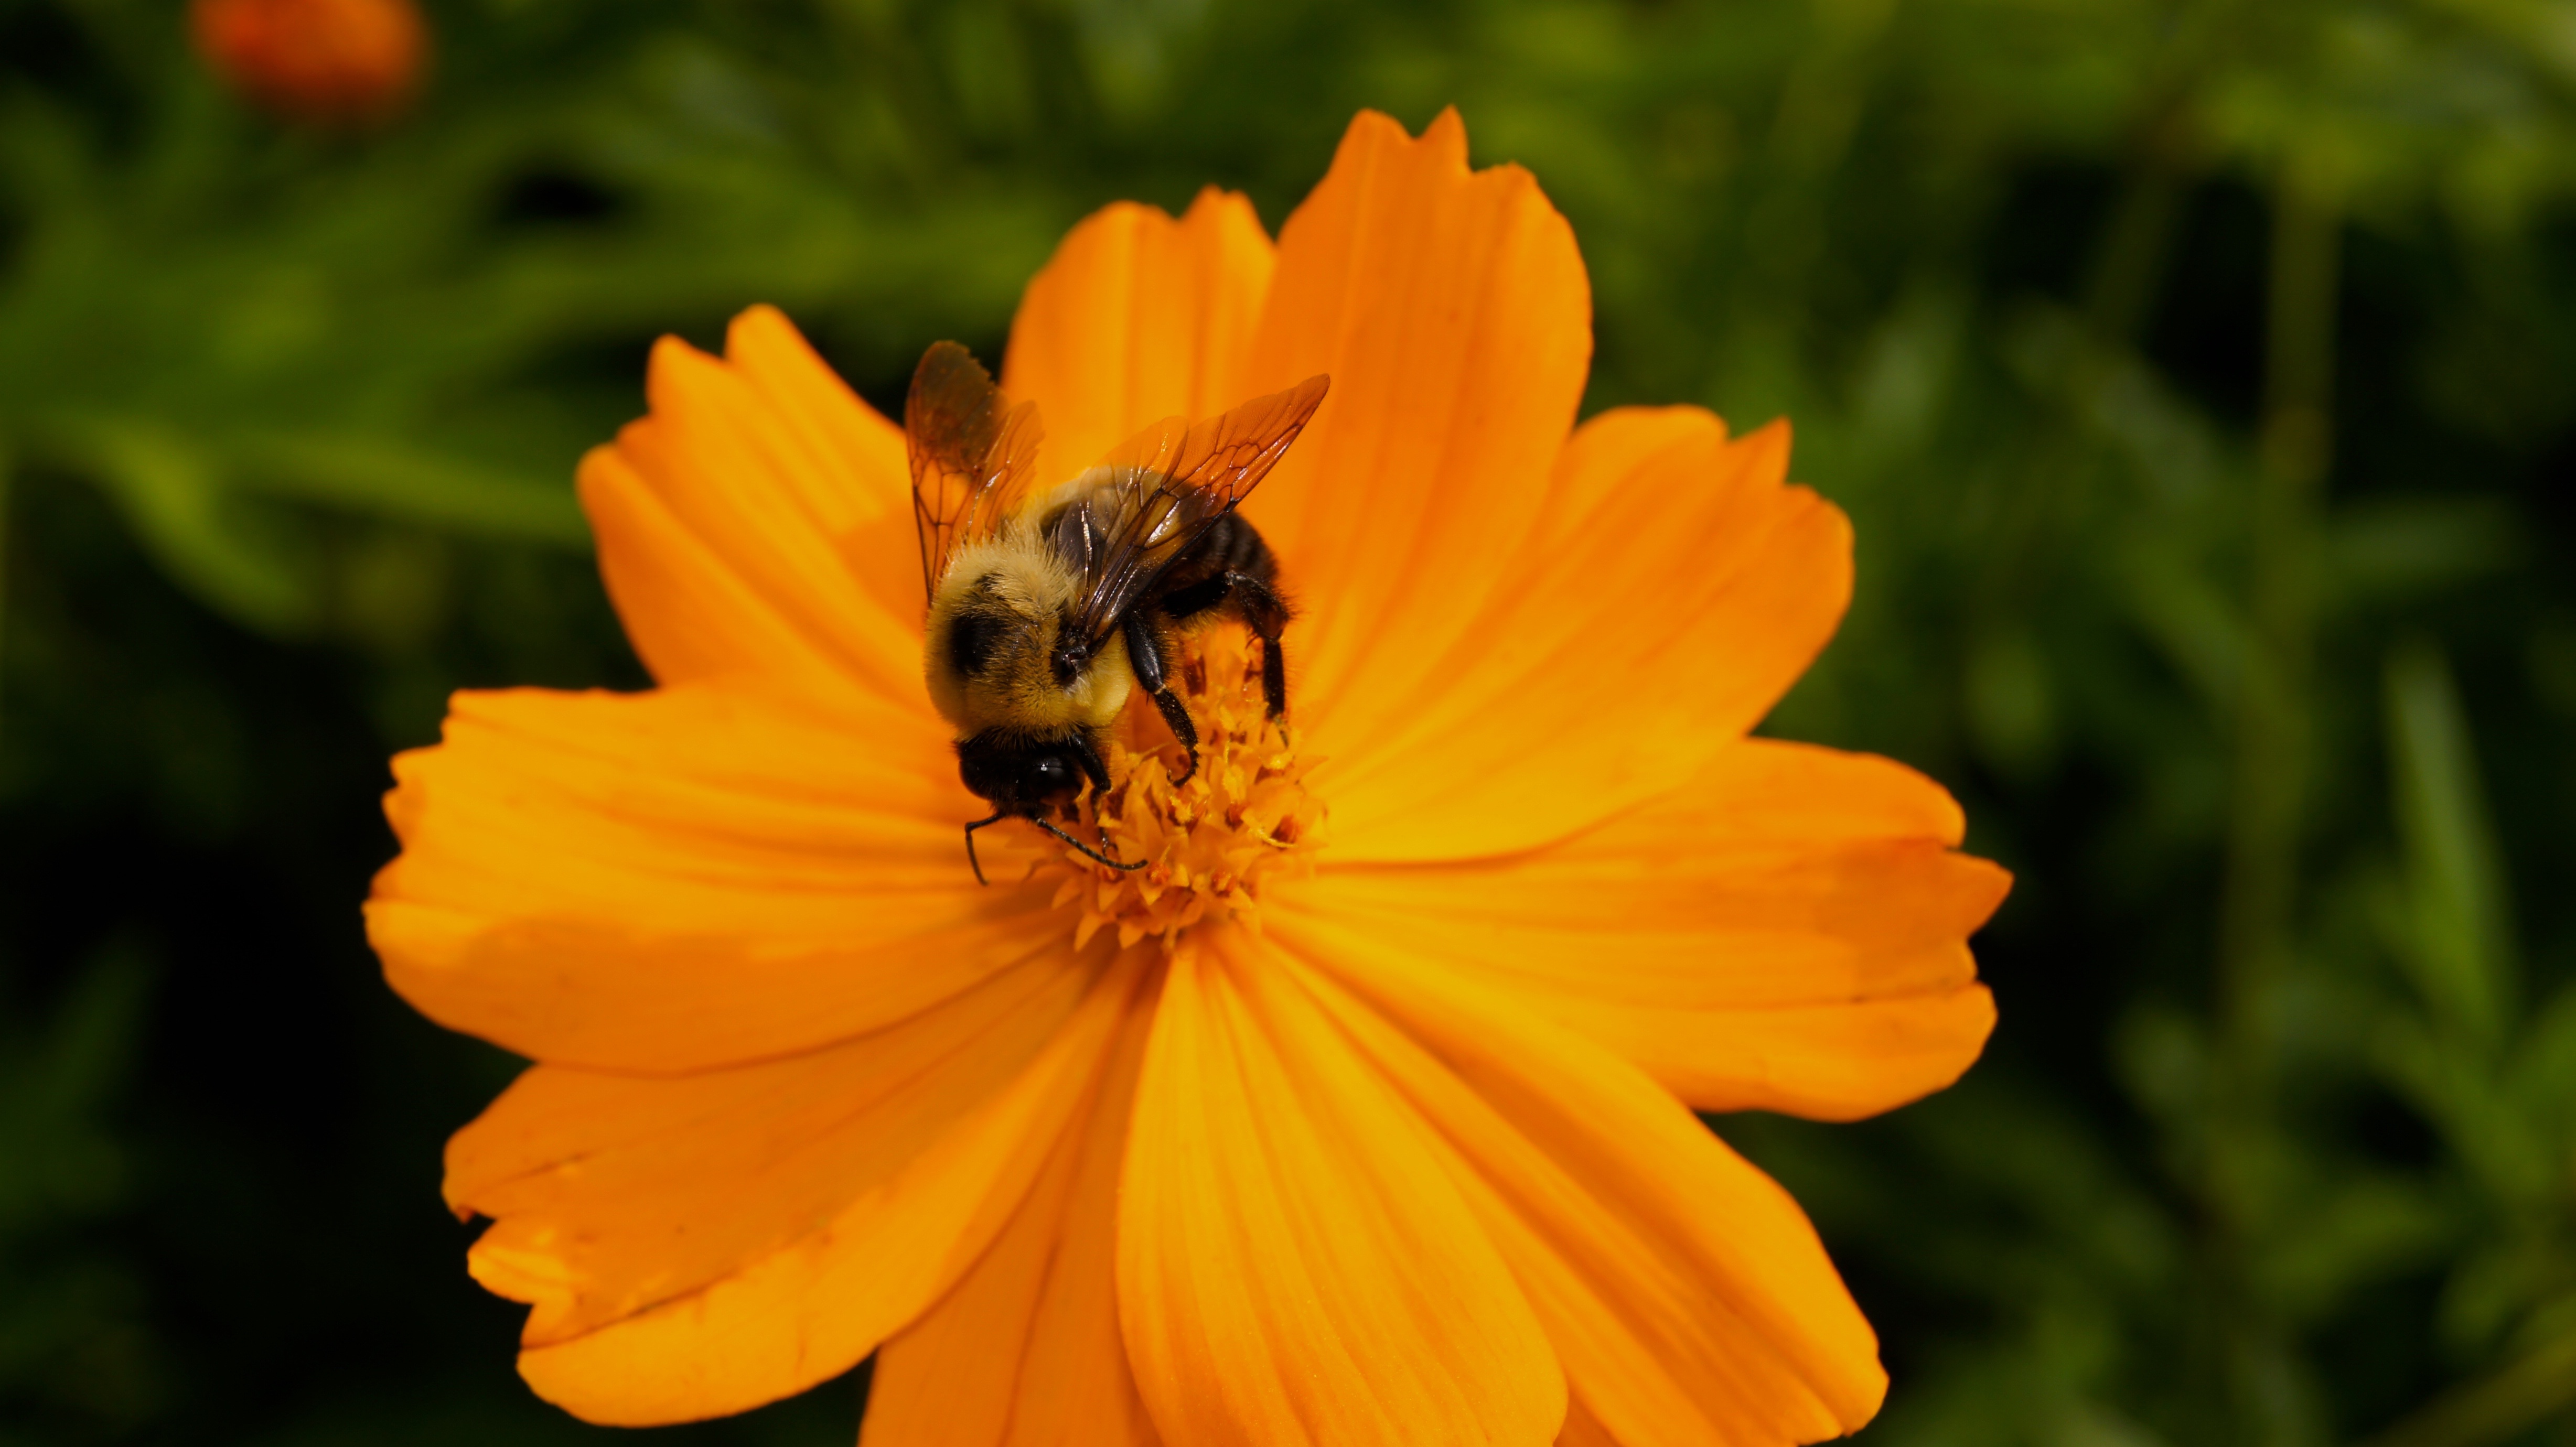
nature, plant, meadow, flower, petal, pollen, herb, insect, macro, botany, yellow, flora, fauna, invertebrate, wildflower, close up, bee, insects, nectar, macro photography, flowering plant, honey bee, daisy family, calendula, sulfur cosmos, pollinator, annual plant, land plant, membrane winged insect